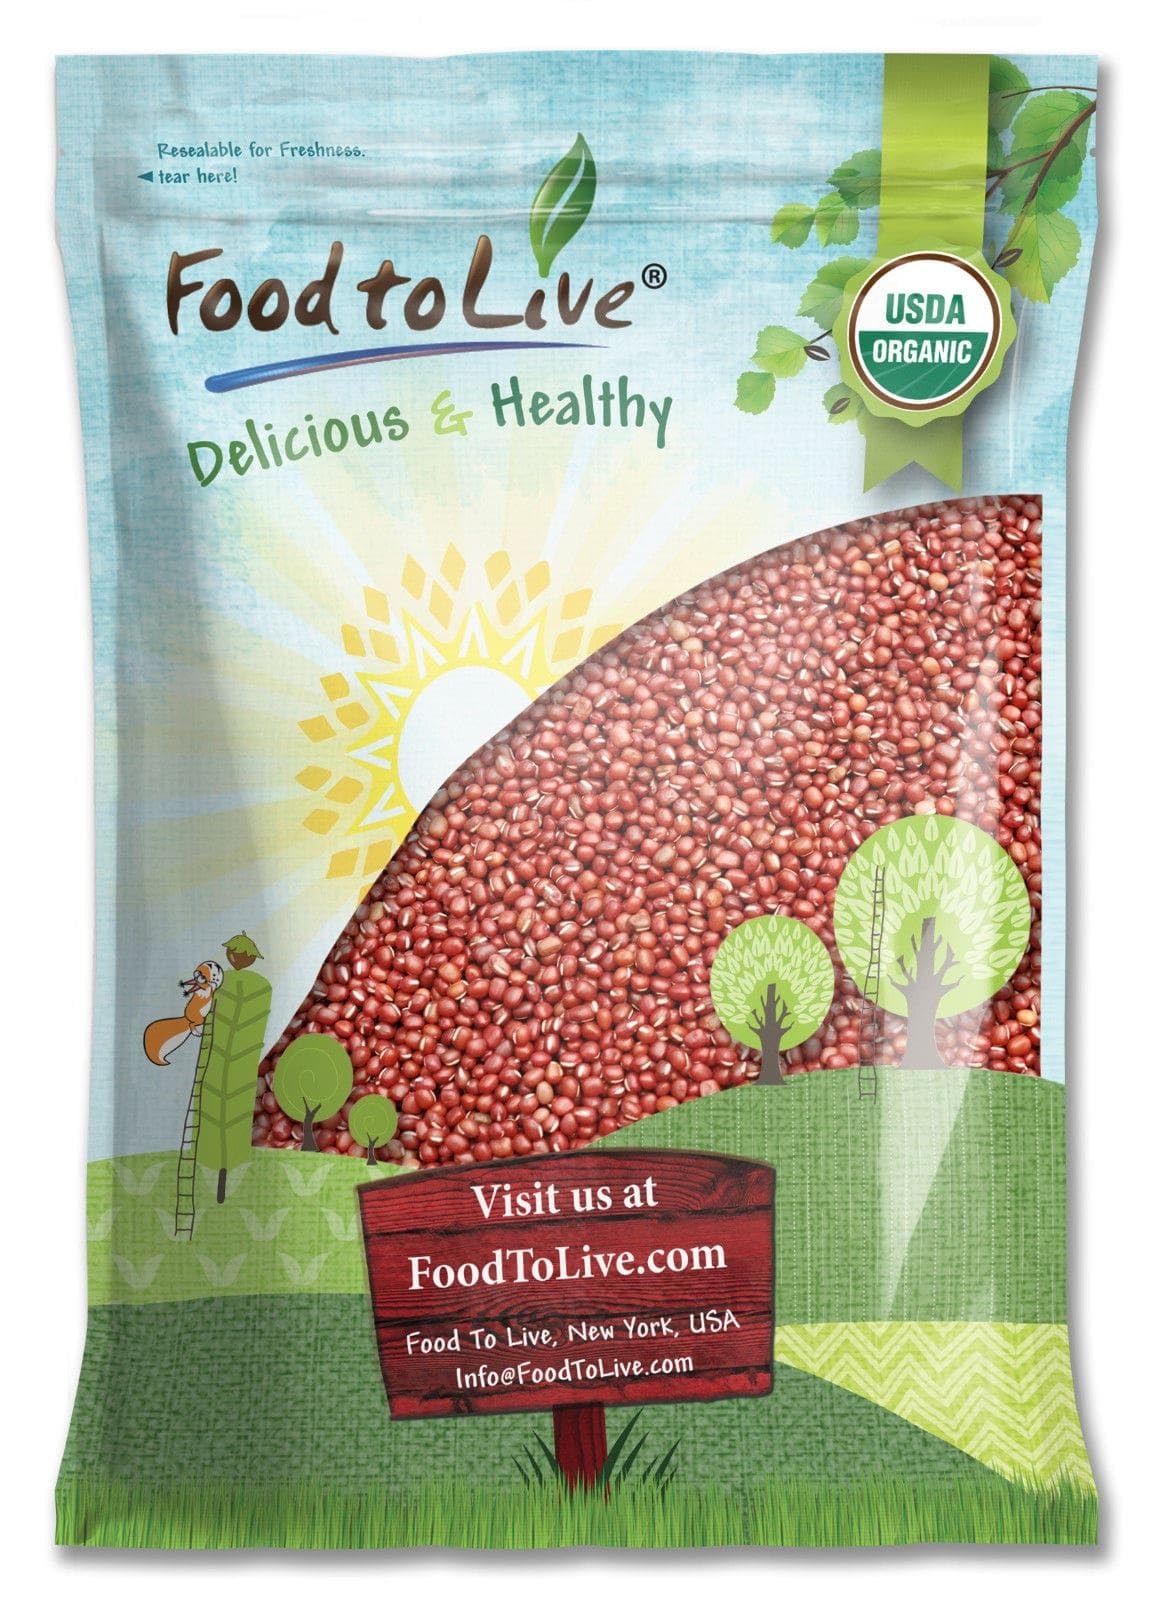
Item Name: Food to Live Organic Adzuki Beans, 15 Pounds – Non-GMO, Sproutable, Whole Raw Dried Azuki Beans (Red Mung Beans), Vegan, Kosher, Bulk Organic Beans.
Bullet Point 1: ✔️Raw Beans, Non-GMO, Vegan, Kosher
Bullet Point 2: ✔️Amazing little beans that provide great benefits.
Bullet Point 3: ✔️High Sproutaing Ratio
Bullet Point 4: ✔️A great source of magnesium, zinc, iron, copper, manganese potassium, fiber, and B Vitamins, such as niacin, thiamin and riboflavin
Product Description: Organic Adzuki Beans by Food to Live stand out among other legumes not only due to their incredible sweet taste, which makes them a great addition to pastries and desserts. Make quick tacos. Take corn tortillas, some beans, lettuce, tomatoes, cheese, and salsa. Prepare your tacos and put them in a microwave. Heat up for a minute and enjoy; Enrich your regular veggie salad. Adzuki beans taste great with any fresh veggies, so be sure to try different combinations.
Value: 240.0
Unit: Ounce

Price: 63.18